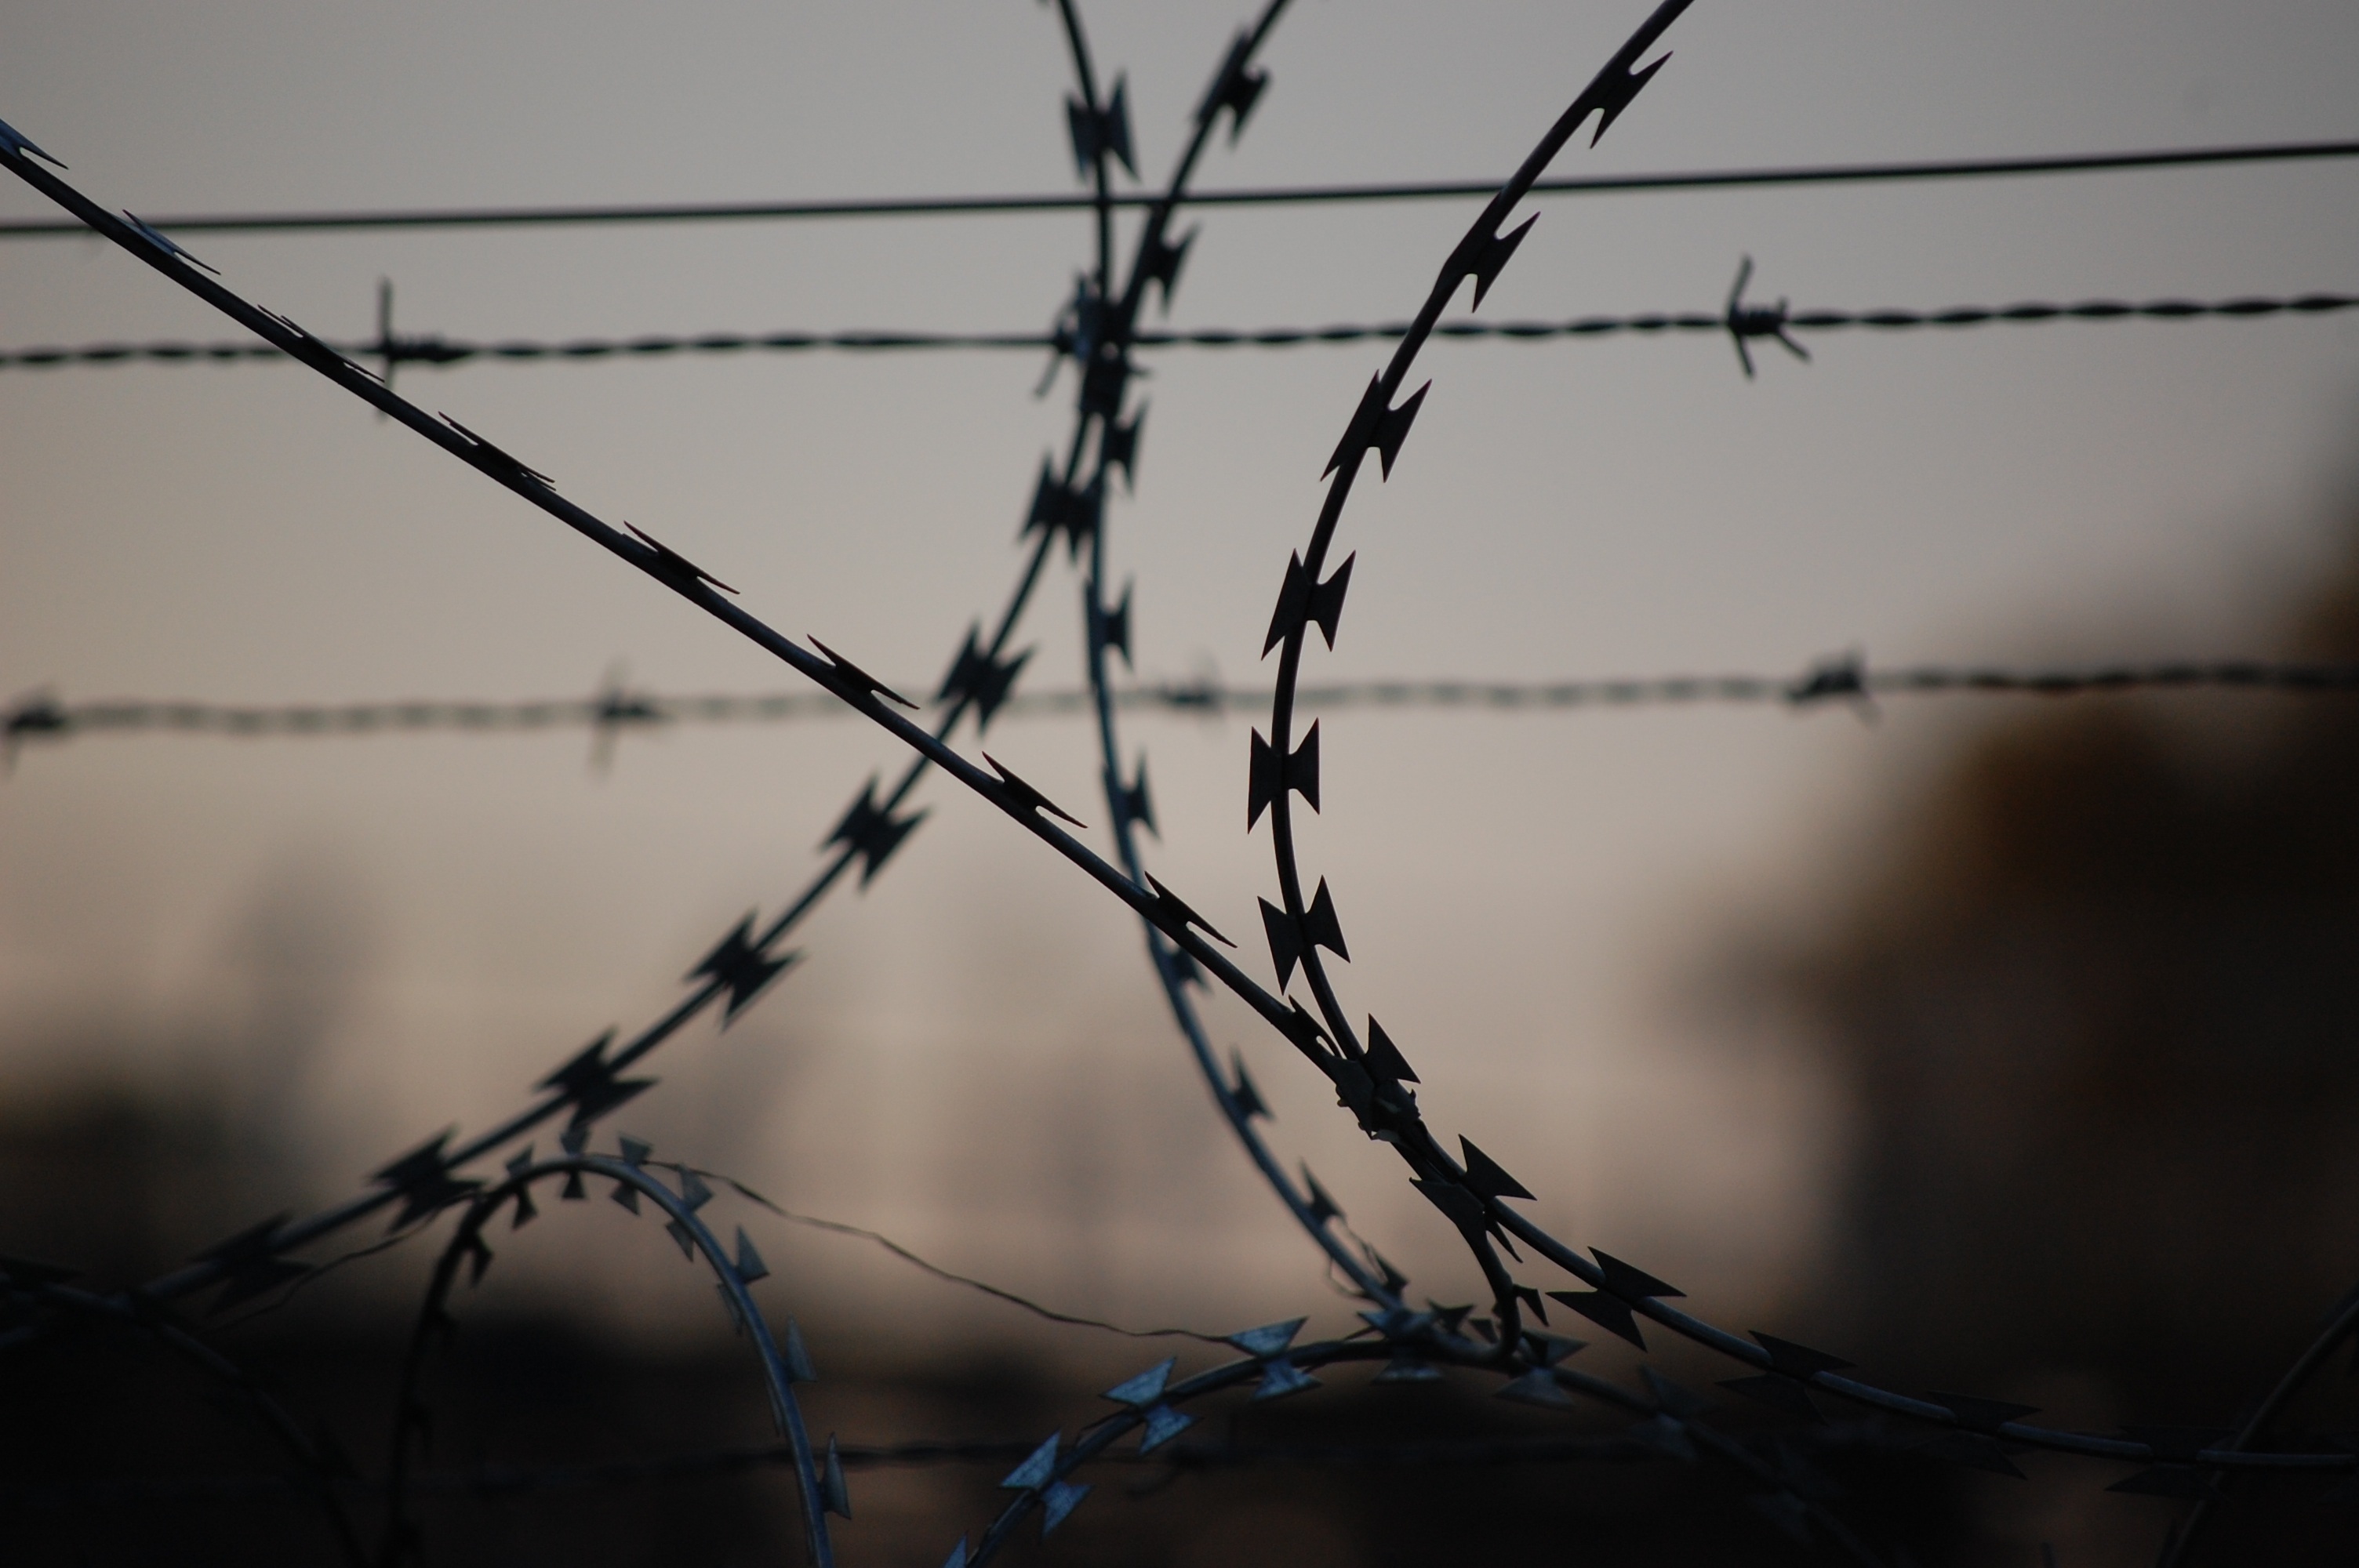
branch, light, fence, barbed wire, sunlight, wire, line, darkness, electricity, monochrome, security, twig, prison, court, shape, plant stem, outdoor structure, wire fencing, home fencing, electrical supply